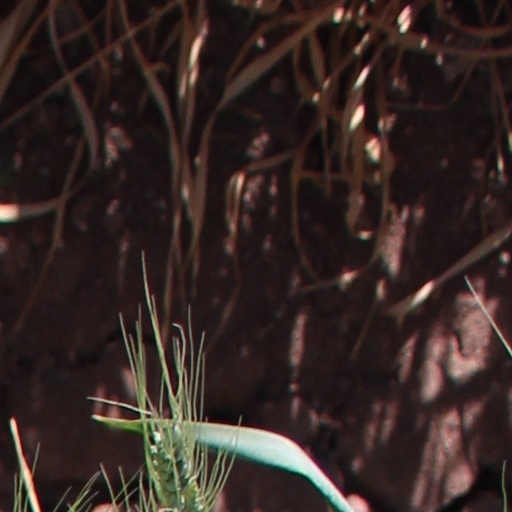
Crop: wheat